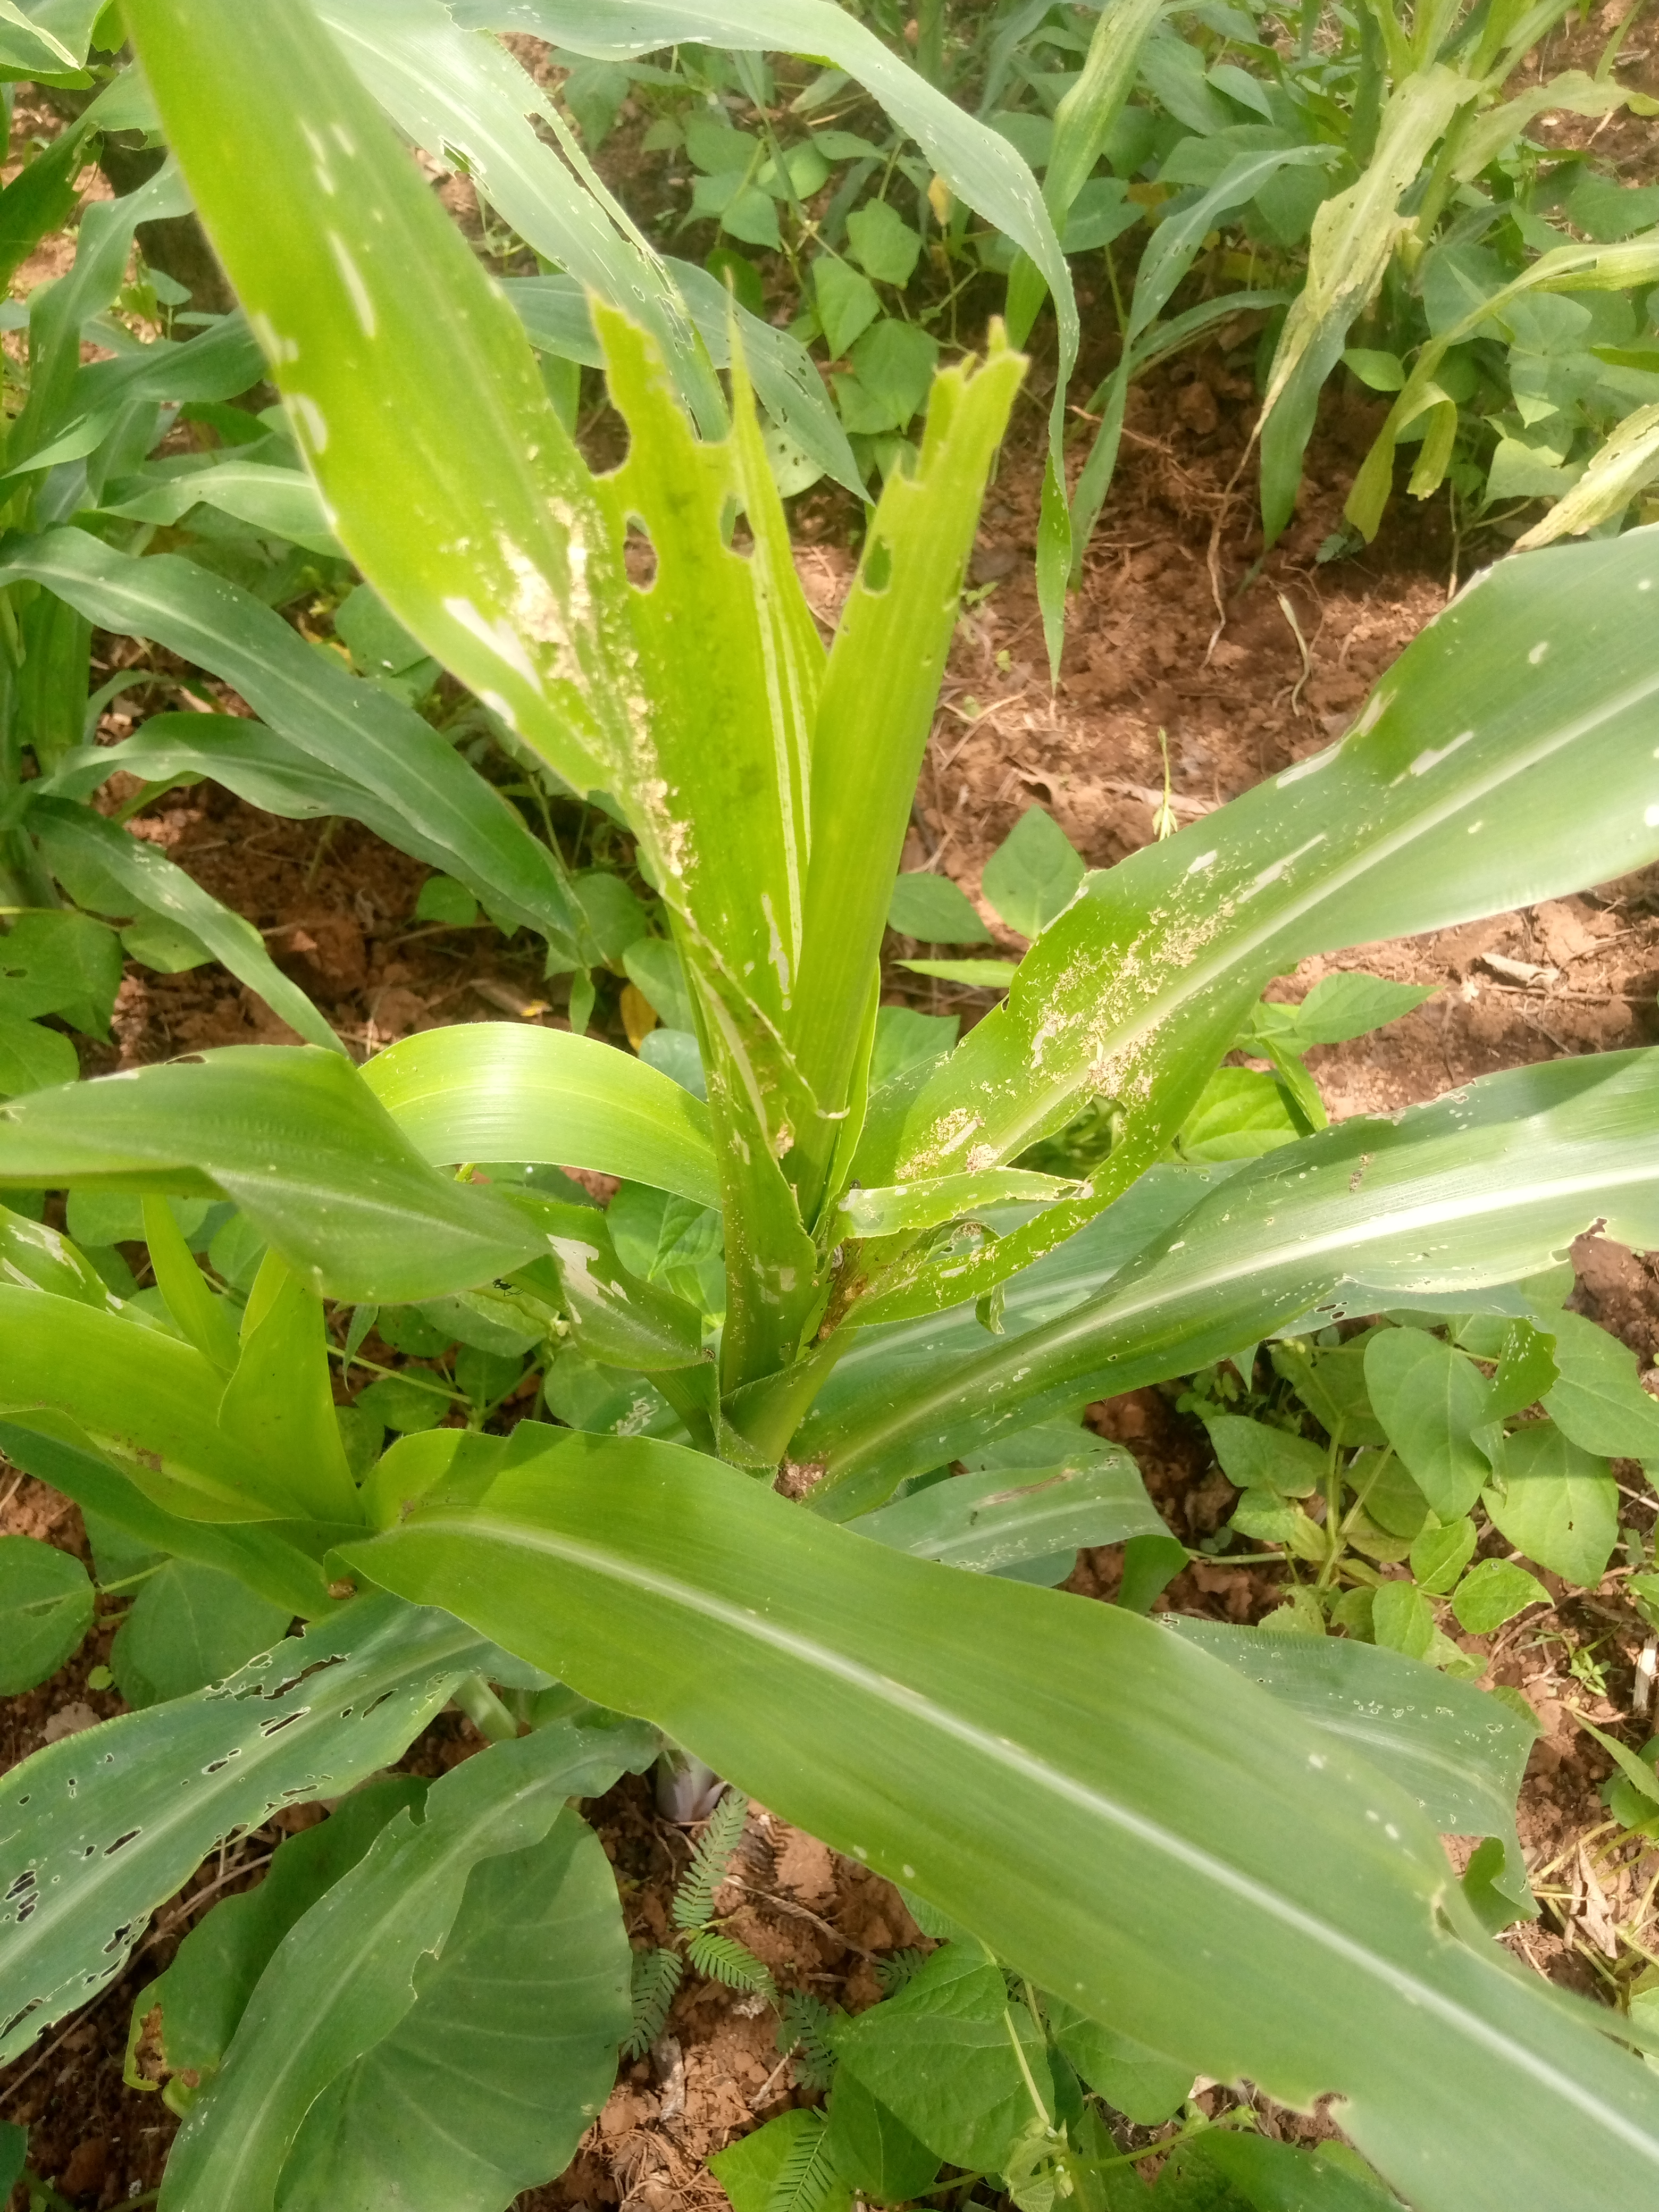
Label: spodoptera_frugiperda